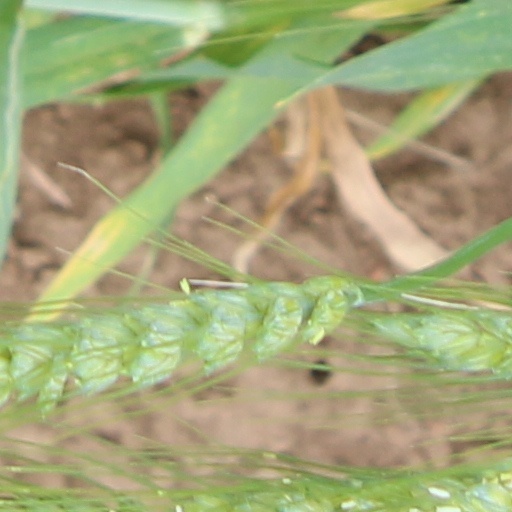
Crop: wheat